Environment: real
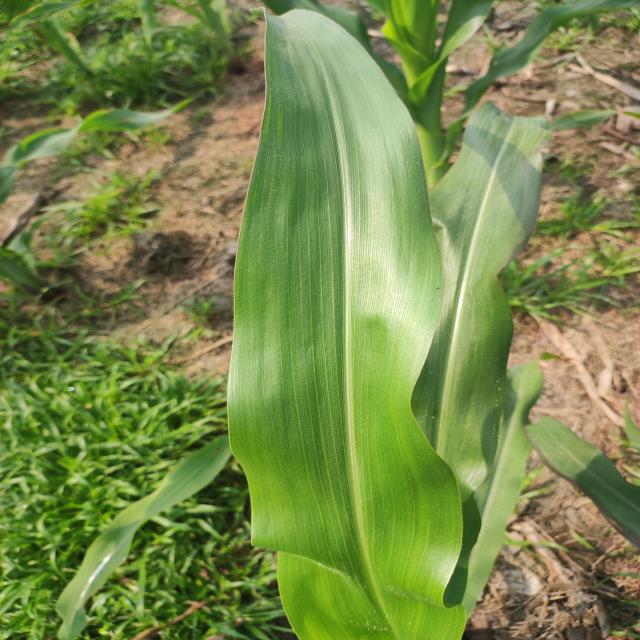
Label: healthy